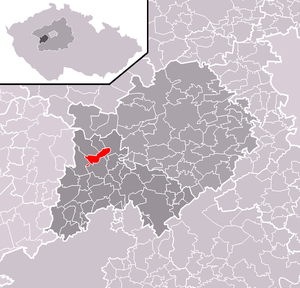
Točník est une commune du district de Beroun, dans la région de Bohême-Centrale, en République tchèque. Sa population s'élevait à 230 habitants en 2020.